R. J. Kern

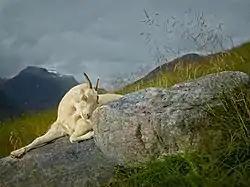
R. J. Kern, "Hazel, Geiranger Fjord, Norway," photograph, 2013. From the series, "Divine Animals: The Bovidae".

Kern's work focuses on the intimate, interdependent relationships of people, animals and landscape, exploring nature as a device for understanding ancestry, identity, myth, and history. He has been strongly influenced by 19th-century painters such as Albert Bierstadt, Thomas Sidney Cooper, William Holman Hunt and John Everett Millais, well as by Pictorialist photography. Critics often note Kern's use of natural and artificial lighting, and his saturated palette, thoughtful composing of subject and landscape, and attention to detail in shadows. His work has been described by various critics as lush and painterly, dramatic and surreal, ethereal, and beatific.